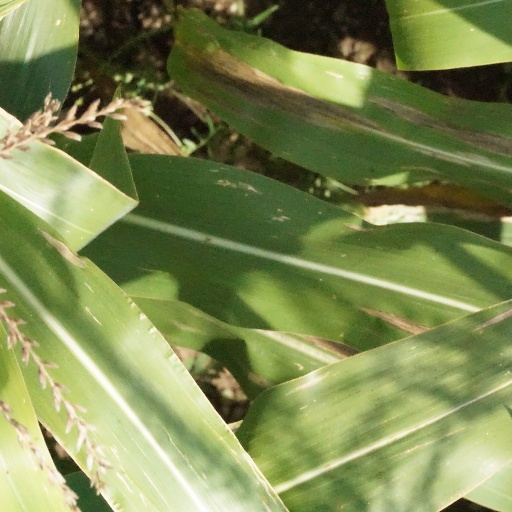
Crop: maize; corn